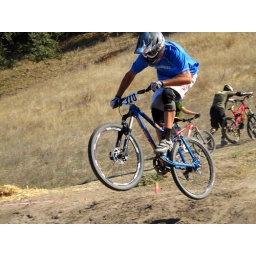
Collegiate dual slalom mountain bike race in Santa Barbara, CA